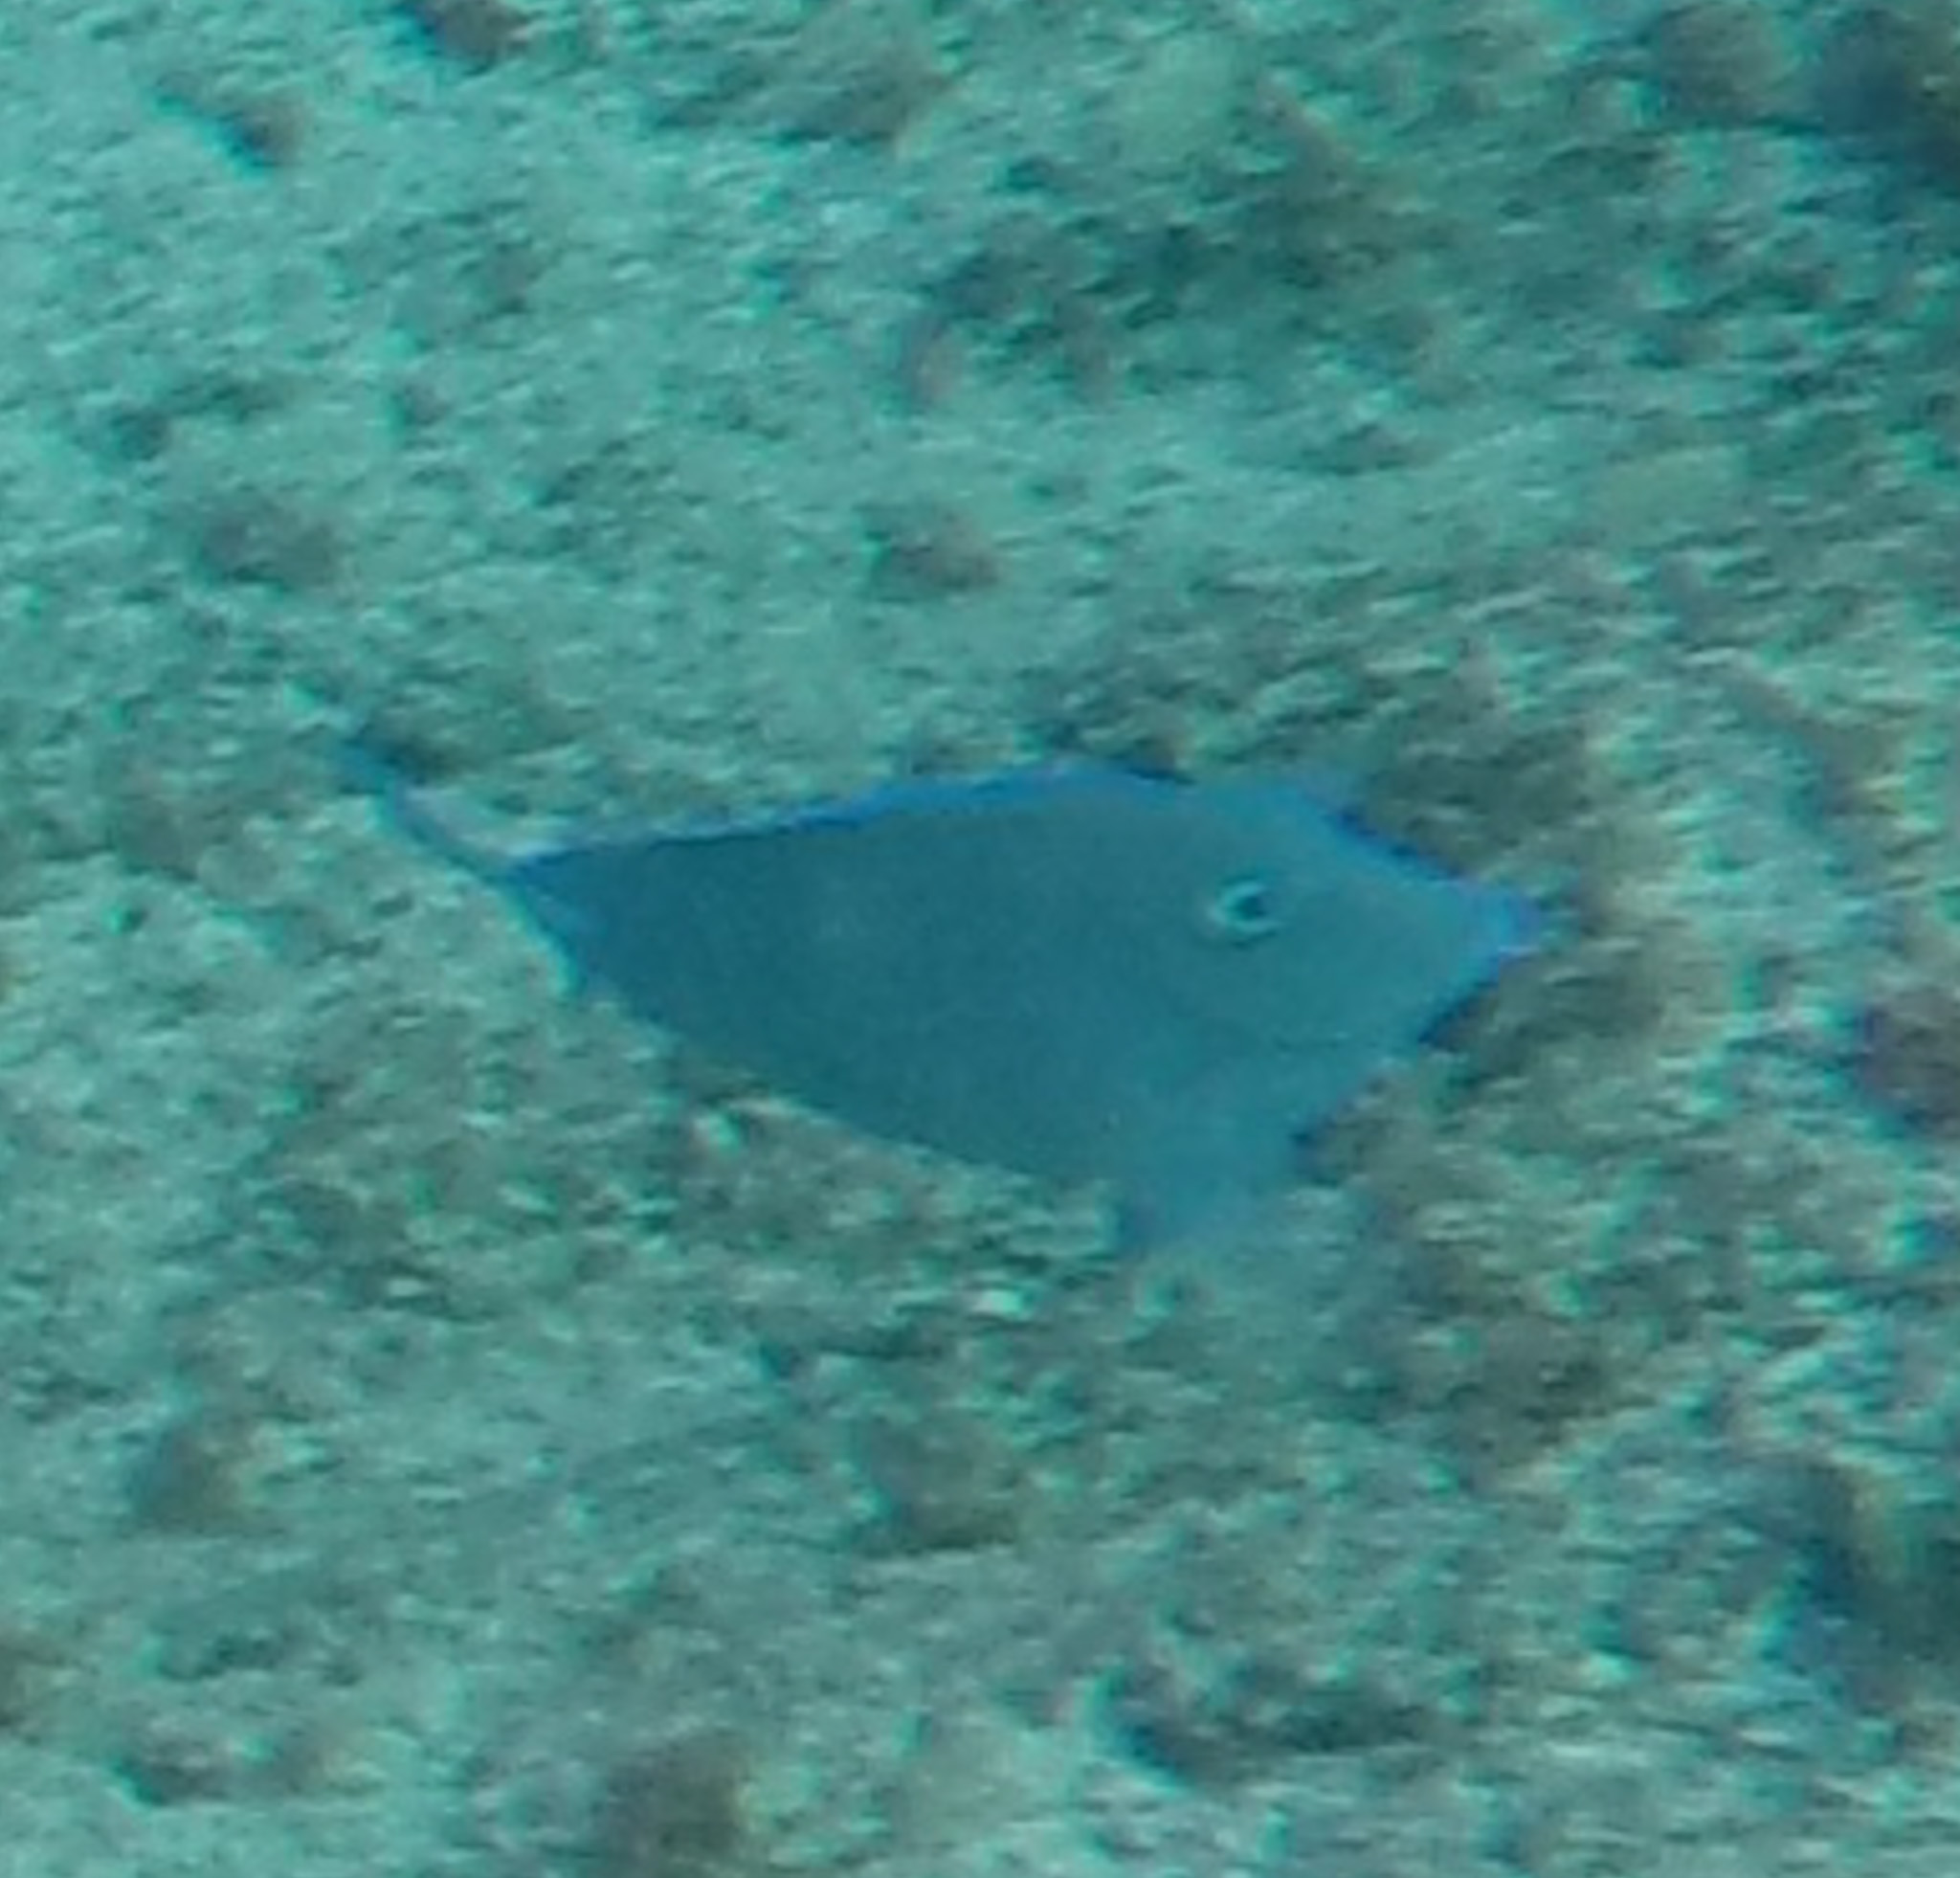
Acanthurus coeruleus (Atlantic Blue Tang)